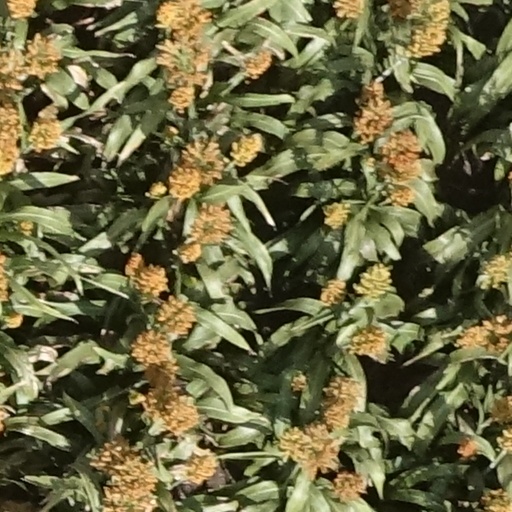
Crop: sorghum